190th Heavy Anti-Aircraft Battery, Royal Artillery

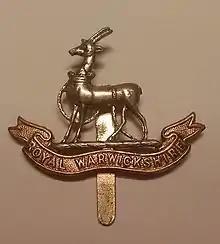
Royal Warwickshire Regiment Cap Badge

190th Heavy Anti-Aircraft Battery, Royal Artillery, was an air defence unit of Britain's Territorial Army formed in Birmingham before World War II. It defended the West Midlands against attack during the Battle of Britain and the early part of the Blitz, and was then shipped to Malta, where it served through most of the long siege when the island fortress was bombed incessantly.